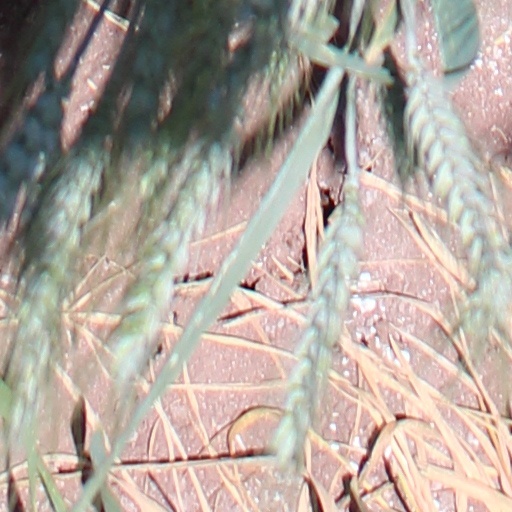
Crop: wheat